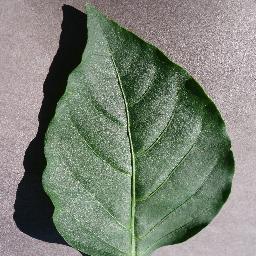
Label: Pepper,_bell___healthy